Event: Hurricane Matthew
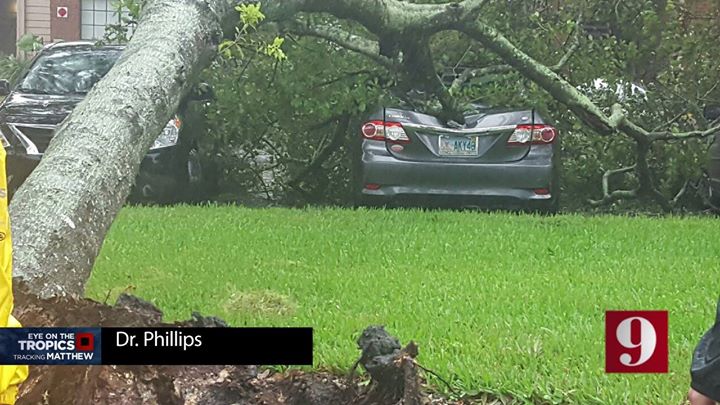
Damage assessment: damage